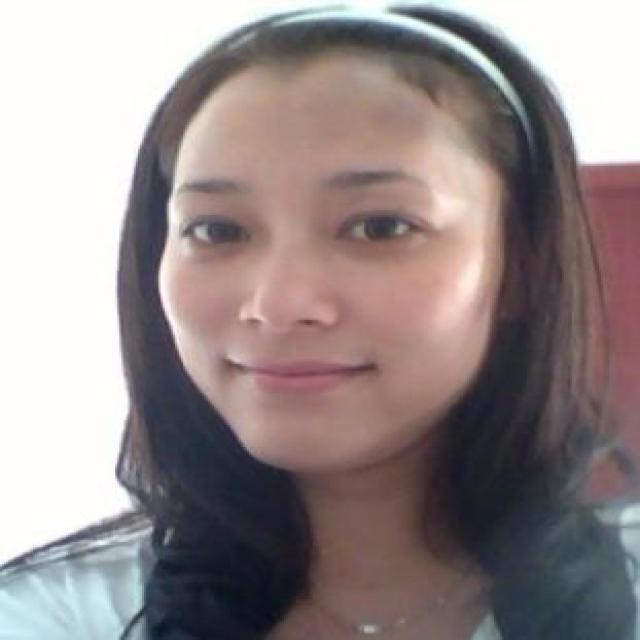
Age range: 21-44